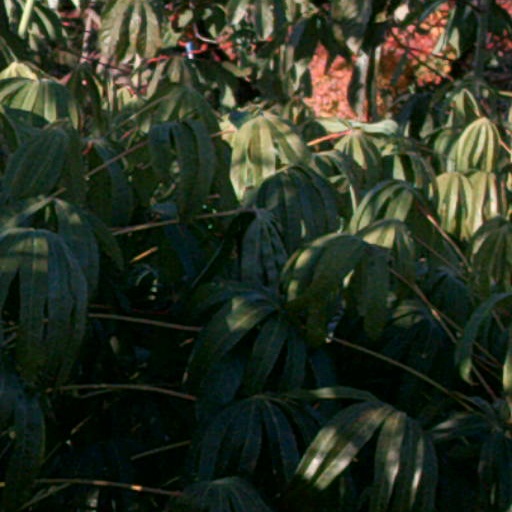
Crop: cassava